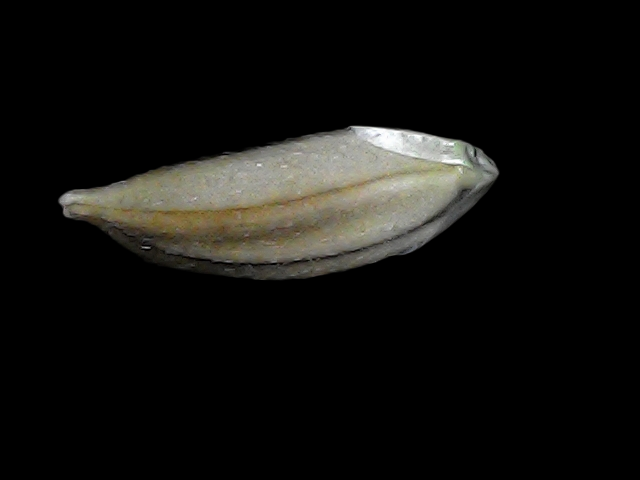
Rice variety: Bd34